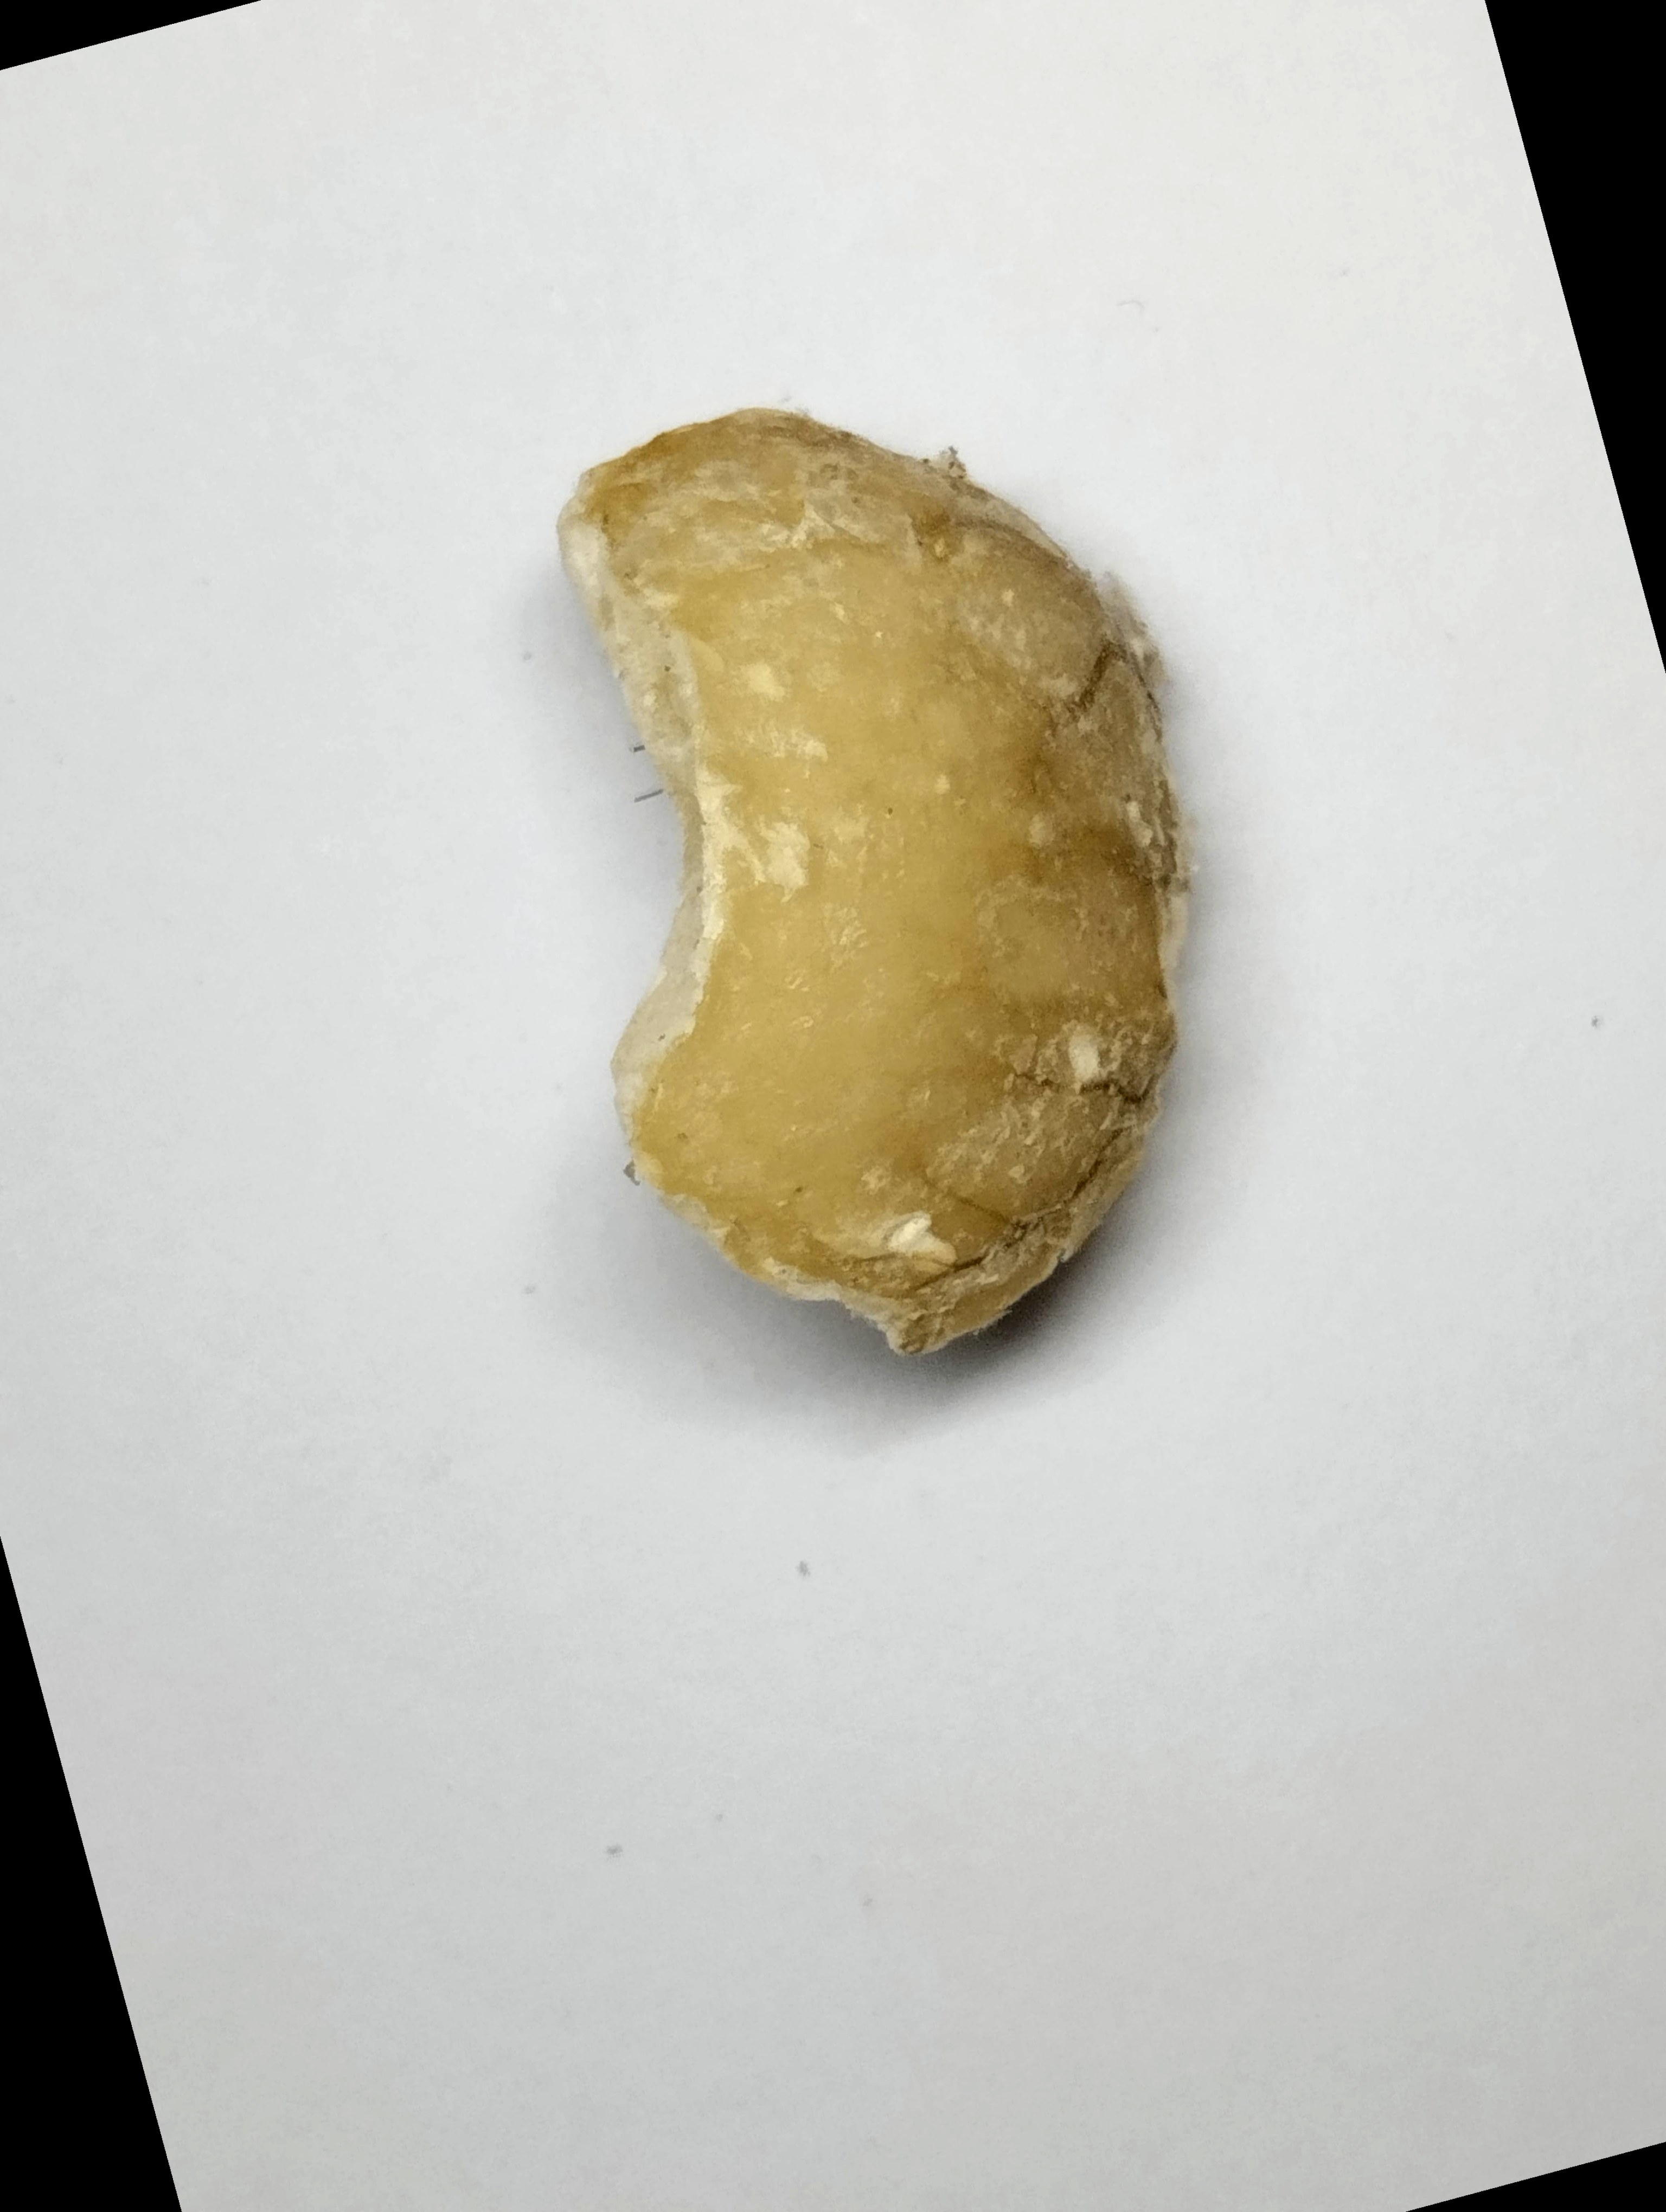
Label: rusak (damaged seed)